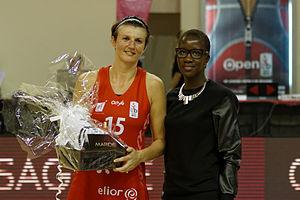
Emilija Podrug est une joueuse croate de basket-ball née le 20 décembre 1979 à Split.